HAL HJT-36 Yashas

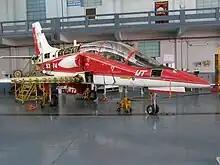

In March 2010, the Air Force placed an order for 73 HJT-36 trainers for serial production at a cost of , again before the completion of IOC certification and deliveries of LSP aircraft. Clearance for the contract was approved by the CCS in February. As per MoD, the LSP aircraft order would be completed by 2011-12 and the timeline for delivery of 73 SP aircraft was between 2013 and 2017. As per delivery timeline, 6 aircraft would have to be delivered in 2013, followed by 24 aircraft in 2014 An advance payment of was done.